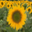
Label: sunflower